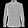
Label: Shirt